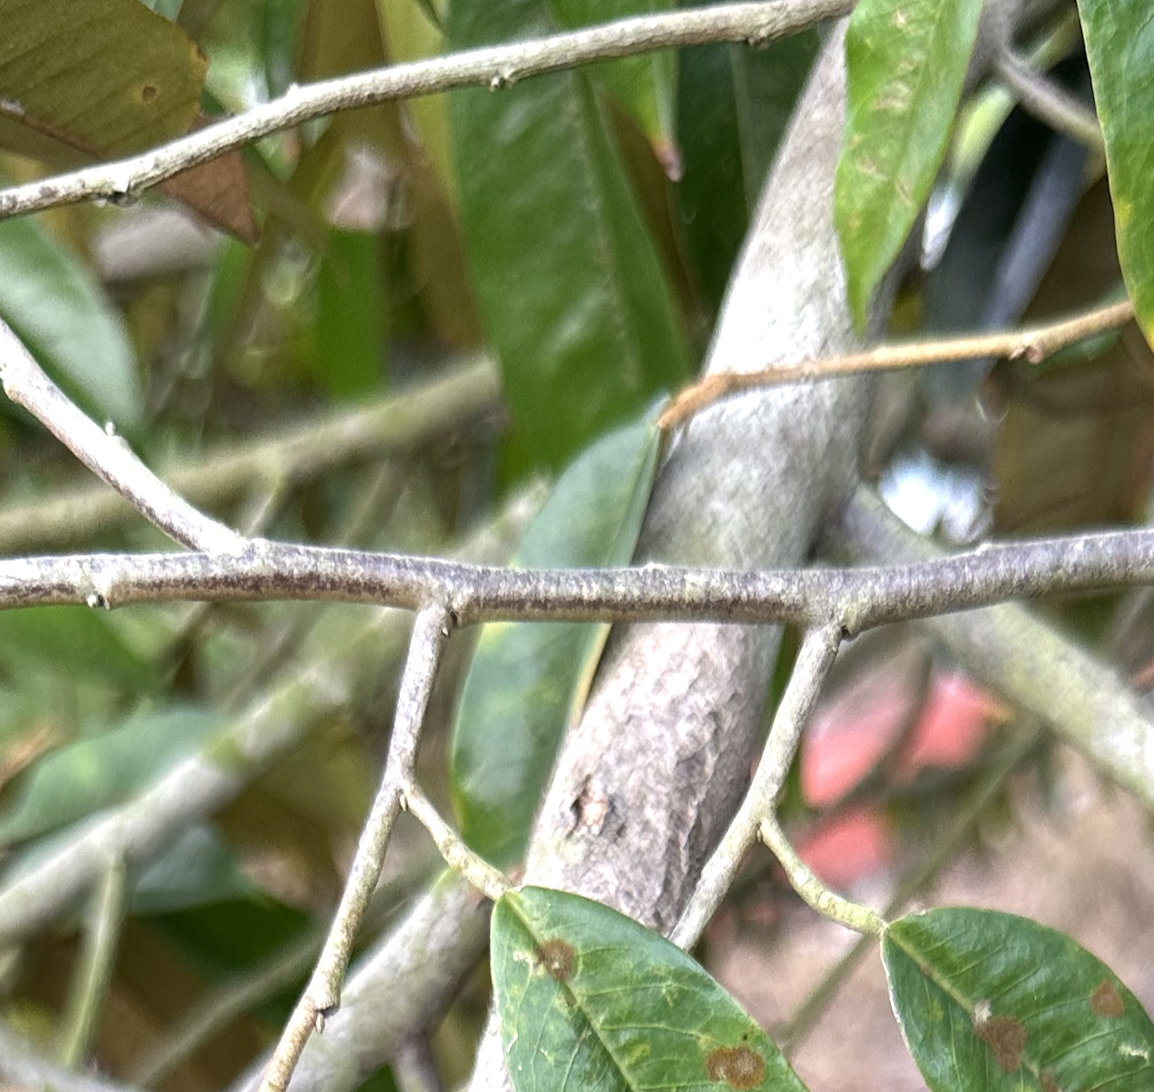
Label: pink_disease